Spirit of the American Range

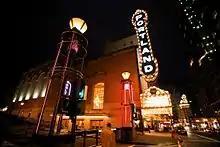
The album was recorded at the Arlene Schnitzer Concert Hall.

"Spirit of the American Range" was released by the Dutch record label Pentatone in February 2015, following a pre-release by the Oregon Symphony on January 8. The album contains compositions by three 20th-century American composers: the ballet suite from "The Incredible Flutist" by Walter Piston, "A Jazz Symphony" by George Antheil, and Symphony No. 3 by Aaron Copland. These works were recorded live at the Arlene Schnitzer Concert Hall in Portland, Oregon.